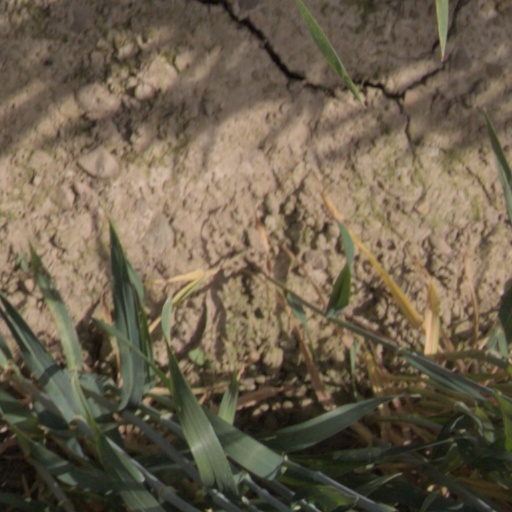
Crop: wheat